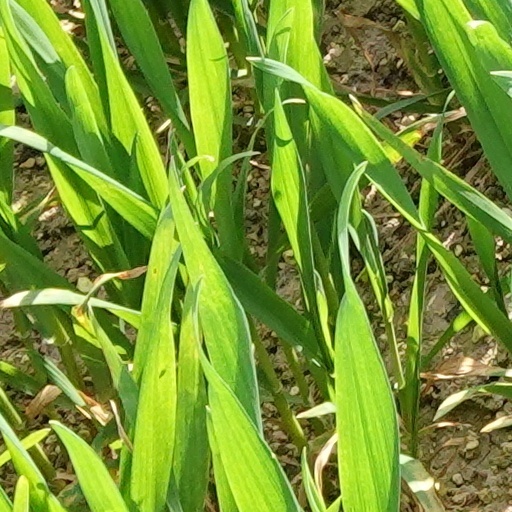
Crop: wheat